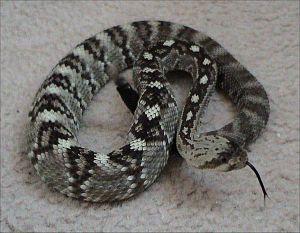
Crotalus molossus est une espèce de serpents de la famille des Viperidae.